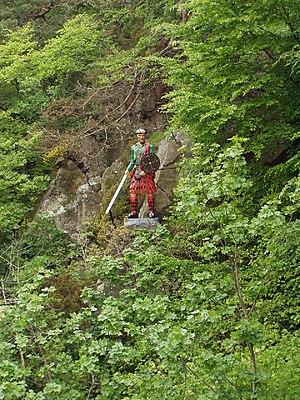
Rob-Roy est un roman historique de l'auteur écossais Walter Scott. Il paraît en 1817 sous la signature « l'auteur de Waverley, Guy Mannering et L'Antiquaire ».